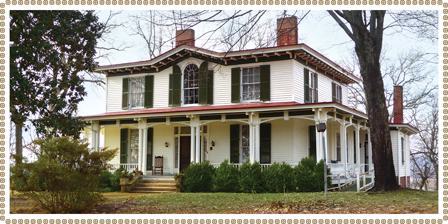
Building: Mabry–Hazen House
Country: United States of America
Year built: 1858
Historic house in Tennessee, United States United States historic place Joseph Alexander Mabry Jr. House U.S. National Register of Historic Places Show map of Tennessee Show map of the United States Location 1711 Dandridge Ave. Knoxville, Tennessee Coordinates 35°58′16″N 83°54′11″W / 35.97111°N 83.90306°W / 35.97111; -83.90306 Built 1858 Architectural style Italianate, Greek Revival NRHP reference No. 89001974 Added to NRHP November 13, 1989 The Mabry–Hazen House is a historic home located on an 8-acre (3.2 ha) site at 1711 Dandridge Avenue in Knoxville, Tennessee , at the crest of Mabry's Hill.  Also known as the Evelyn Hazen House or the Joseph Alexander Mabry Jr. House , when constructed in 1858 for Joseph Alexander Mabry II it was named Pine Hill Cottage.  The house was in what was then the separate town of East Knoxville.  Stylistically, the house exhibits both Italianate and Greek Revival elements.  Additions in 1886 increased the size of the first floor.  Having operated as a museum since the death of Evelyn Hazen, the house retains its original furniture and family collections, including antique china and crystal with over 2,000 original artifacts on display making it the largest original family collection within America.  The house is listed on the National Register of Historic Places . At the outset of the American Civil War , Joseph Mabry II, a wealthy Knoxville merchant and importer, pledged $100,000.00 to outfit an entire regiment of Confederate soldiers.  Because of this assistance to the cause, he was given the honorary title of General in the Confederate army.  During the course of the war, both Union and Confederate forces occupied the strategic site of his house adjacent to Fort Hill.  Confederate General Felix Zollicoffer set up his headquarters in the house in 1861, but it was Union forces who had the greatest impact when they fortified the grounds as part of their Knoxville defenses after later taking control of Knoxville. After Mabry's death in 1882, his daughter Alice Evelyn Mabry and her husband Rush Strong Hazen resided in the house. Their youngest daughter, Evelyn Hazen, later occupied the house alone (except for many pet dogs and cats) for many years until her death in 1987.  Her will stipulated that the house had either to become a museum or be razed to the ground. The house opened as a museum in 1992. Cemetery Knoxville's Confederate Cemetery , also known as Bethel Cemetery , located at 1917 Bethel Avenue, occupies 2.4 acres (0.97 ha) near the house, and is owned by the same museum foundation. It contains the graves of approximately 1,600 Confederate soldiers, 50–60 Union men (prisoners) and 20 veterans.  The cemetery also contains a 48-foot (15 m) high monument erected in 1892, consisting of a Tennessee marble obelisk topped by a Confederate soldier facing north.  The cemetery property includes a frame caretaker's house, built circa 1881, known as the Winstead Mansion. In literature Three generations of the occupants of the Mabry–Hazen House have been referenced in literary works.  In Life on the Mississippi , Mark Twain wrote about the gunfight that killed the home's builder Joseph Mabry II, and his son, Joseph III (known as Joseph Jr.).  Mabry's daughter married Rush Strong Hazen, a benefactor to Leonora Whitaker Wood, whose life was fictionalized in the novel, Christy .  In 2007, author Jane Van Ryan published The Seduction of Miss Evelyn Hazen , a book chronicling the sensational lawsuit between Knoxville socialite Evelyn Hazen, granddaughter of General Mabry, and Ralph Scharringhaus, to whom she was once engaged. References Knoxville: Fifty Landmarks . (Knoxville: The Knoxville Heritage Committee of the Junior League of Knoxville, 1976), page 19. Marshall, Catherine. Christy . (Chosen Books, 1967). The Future of Knoxville's Past: Historic and Architectural Resources in Knoxville, Tennessee. (Knoxville Historic Zoning Commission, October, 2006), page 19. Twain, Mark. Life on the Mississippi. (Oxford Press, 1996), Chapter 40. Van Ryan, Jane. The Seduction of Miss Evelyn Hazen. (Glen Echo Publishers, 2006) Notes